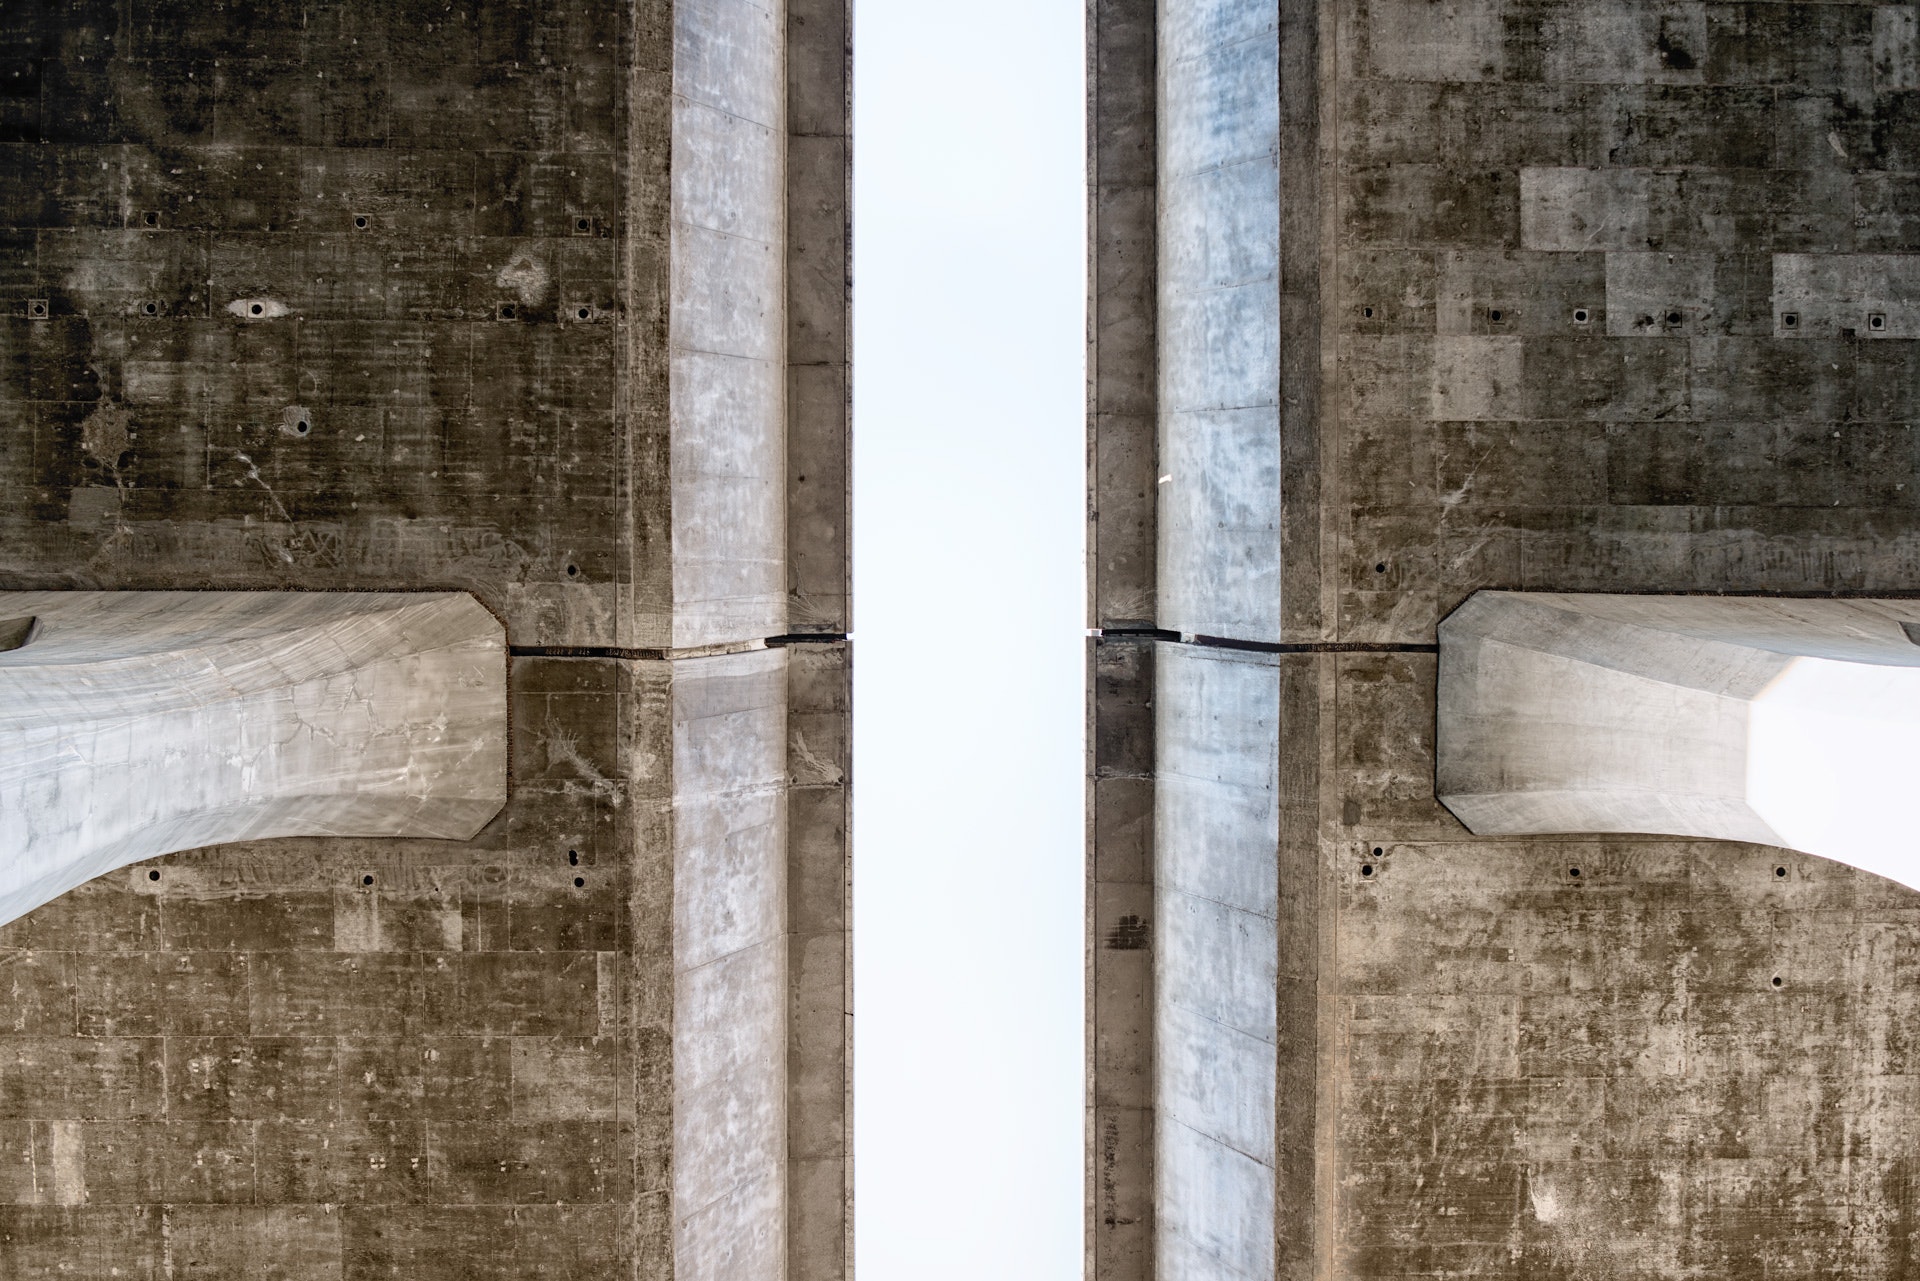
white, wall, architecture, line, wood, concrete, arch, black and white, window, building, composite material